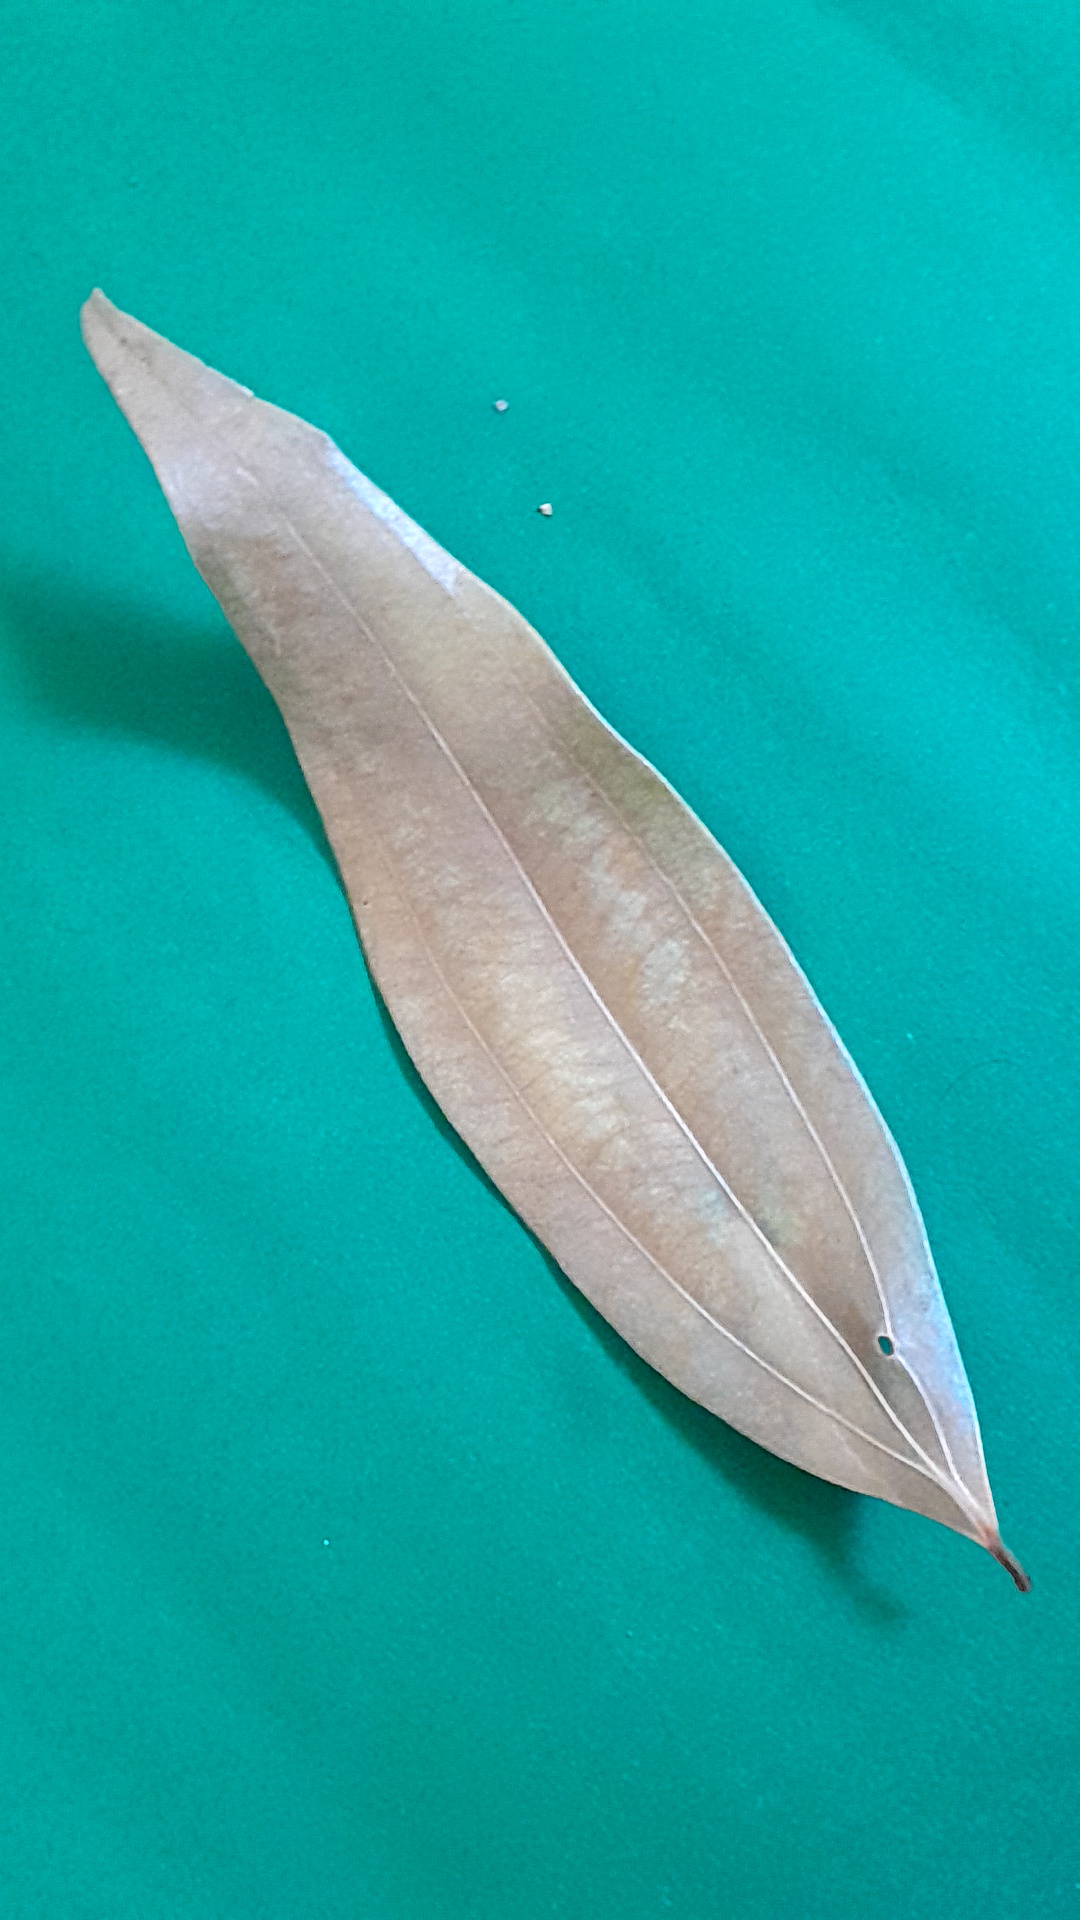
Label: Dry Leaf